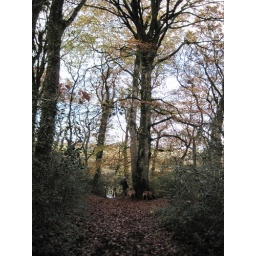
The big old tree with the Man in the hat and the Ridgebacks